Raydale

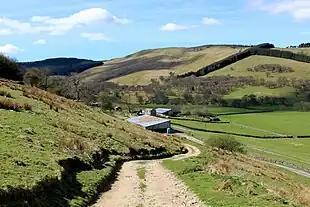

Raydale (also known as "Raydaleside") is a dale on the south side of Wensleydale in North Yorkshire, England. The northern part of the dale is the valley of the River Bain, which flows out of Semerwater, one of very few lakes in the Yorkshire Dales. Above the lake the dale is drained by smaller becks, and is joined by two smaller dales, Cragdale on the east and Bardale on the west.